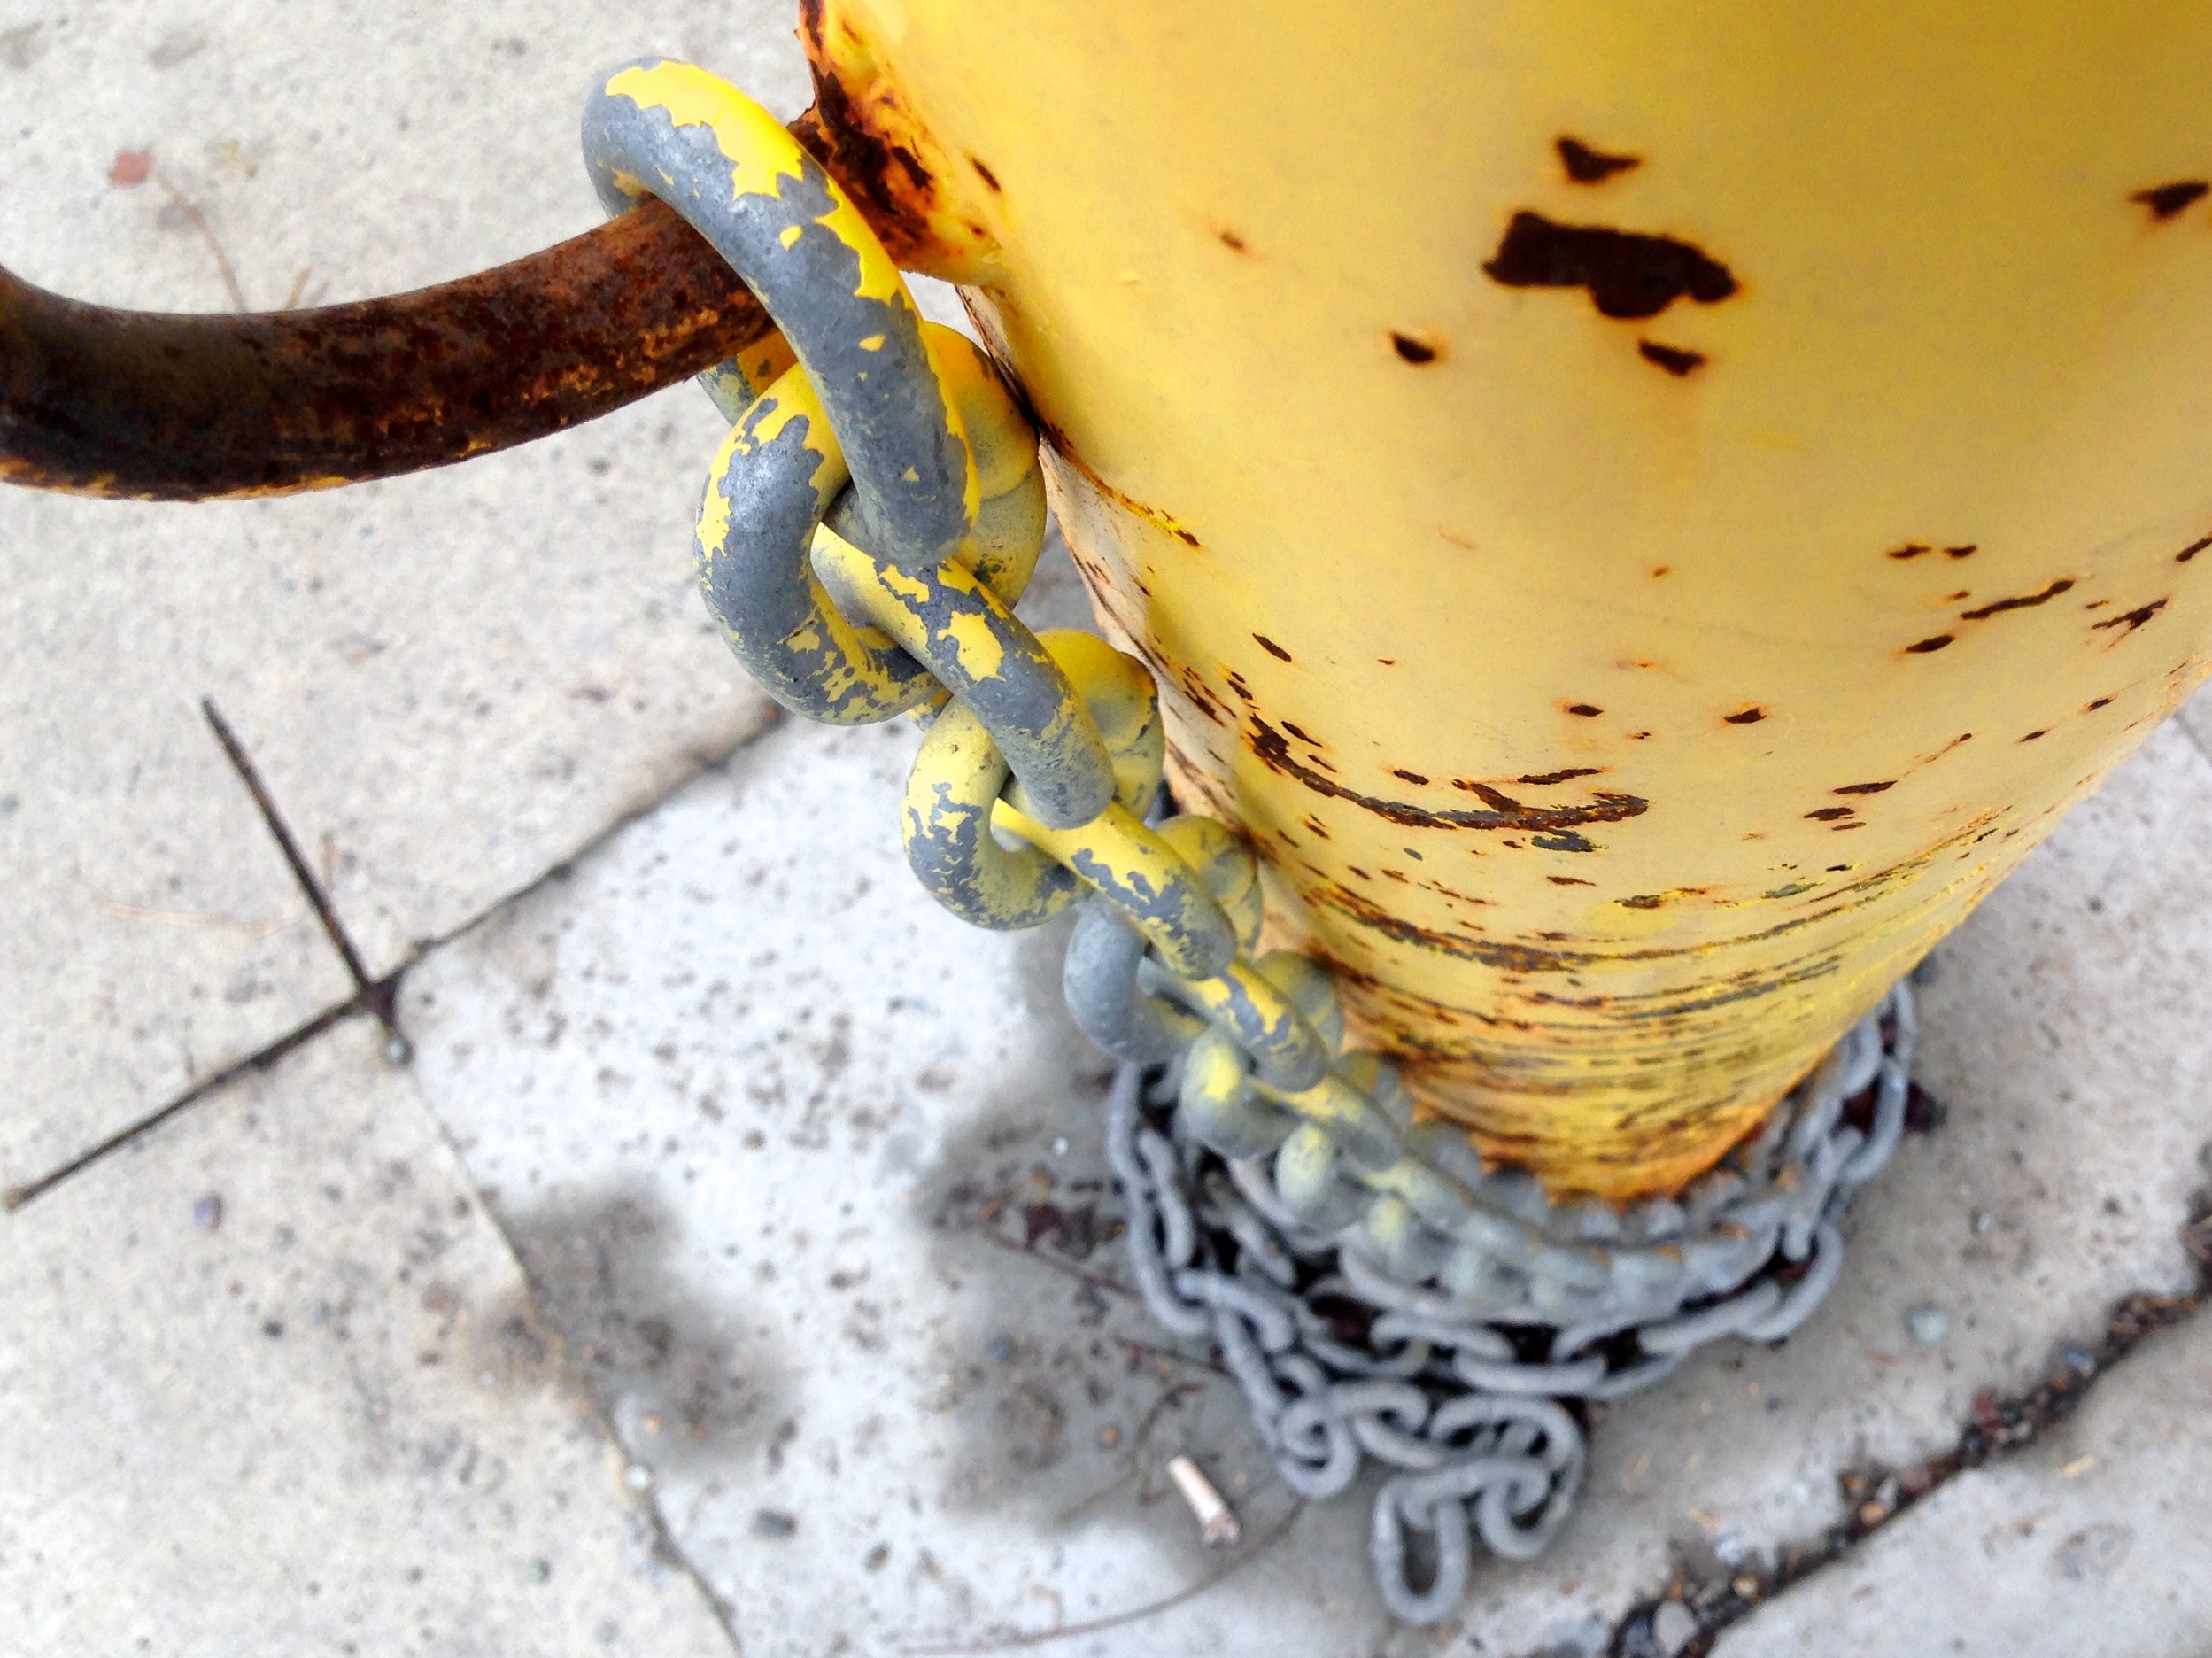
leaf, chain, flower, food, produce, link, yellow, 2015365, macro photography